Siege of Antwerp (1914)

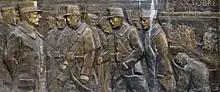

On 1 October the German attack began on Forts Sint-Katelijne-Waver, Walem and the Bosbeek and Dorpveld redoubts by the 5th Reserve and Marine divisions. By Fort Walem was severely damaged, Fort Lier had been hit by a shell, Fort Koningshooikt and the Tallabert and Bosbeek redoubts were mostly intact and the intervening ground between Fort Sint-Katelijne-Waver and Dorpveld redoubt had been captured. A counter-attack had failed and the 4th Division had been reduced to The Belgian commanders ordered the left flank of the army to withdraw to another line of defence north of the Nete, which covered the gap in the outer defences and kept the city out of range of German super-heavy artillery. Proclamations warning the inhabitants that King Albert I and his Government would leave Antwerp, were put up during the day.